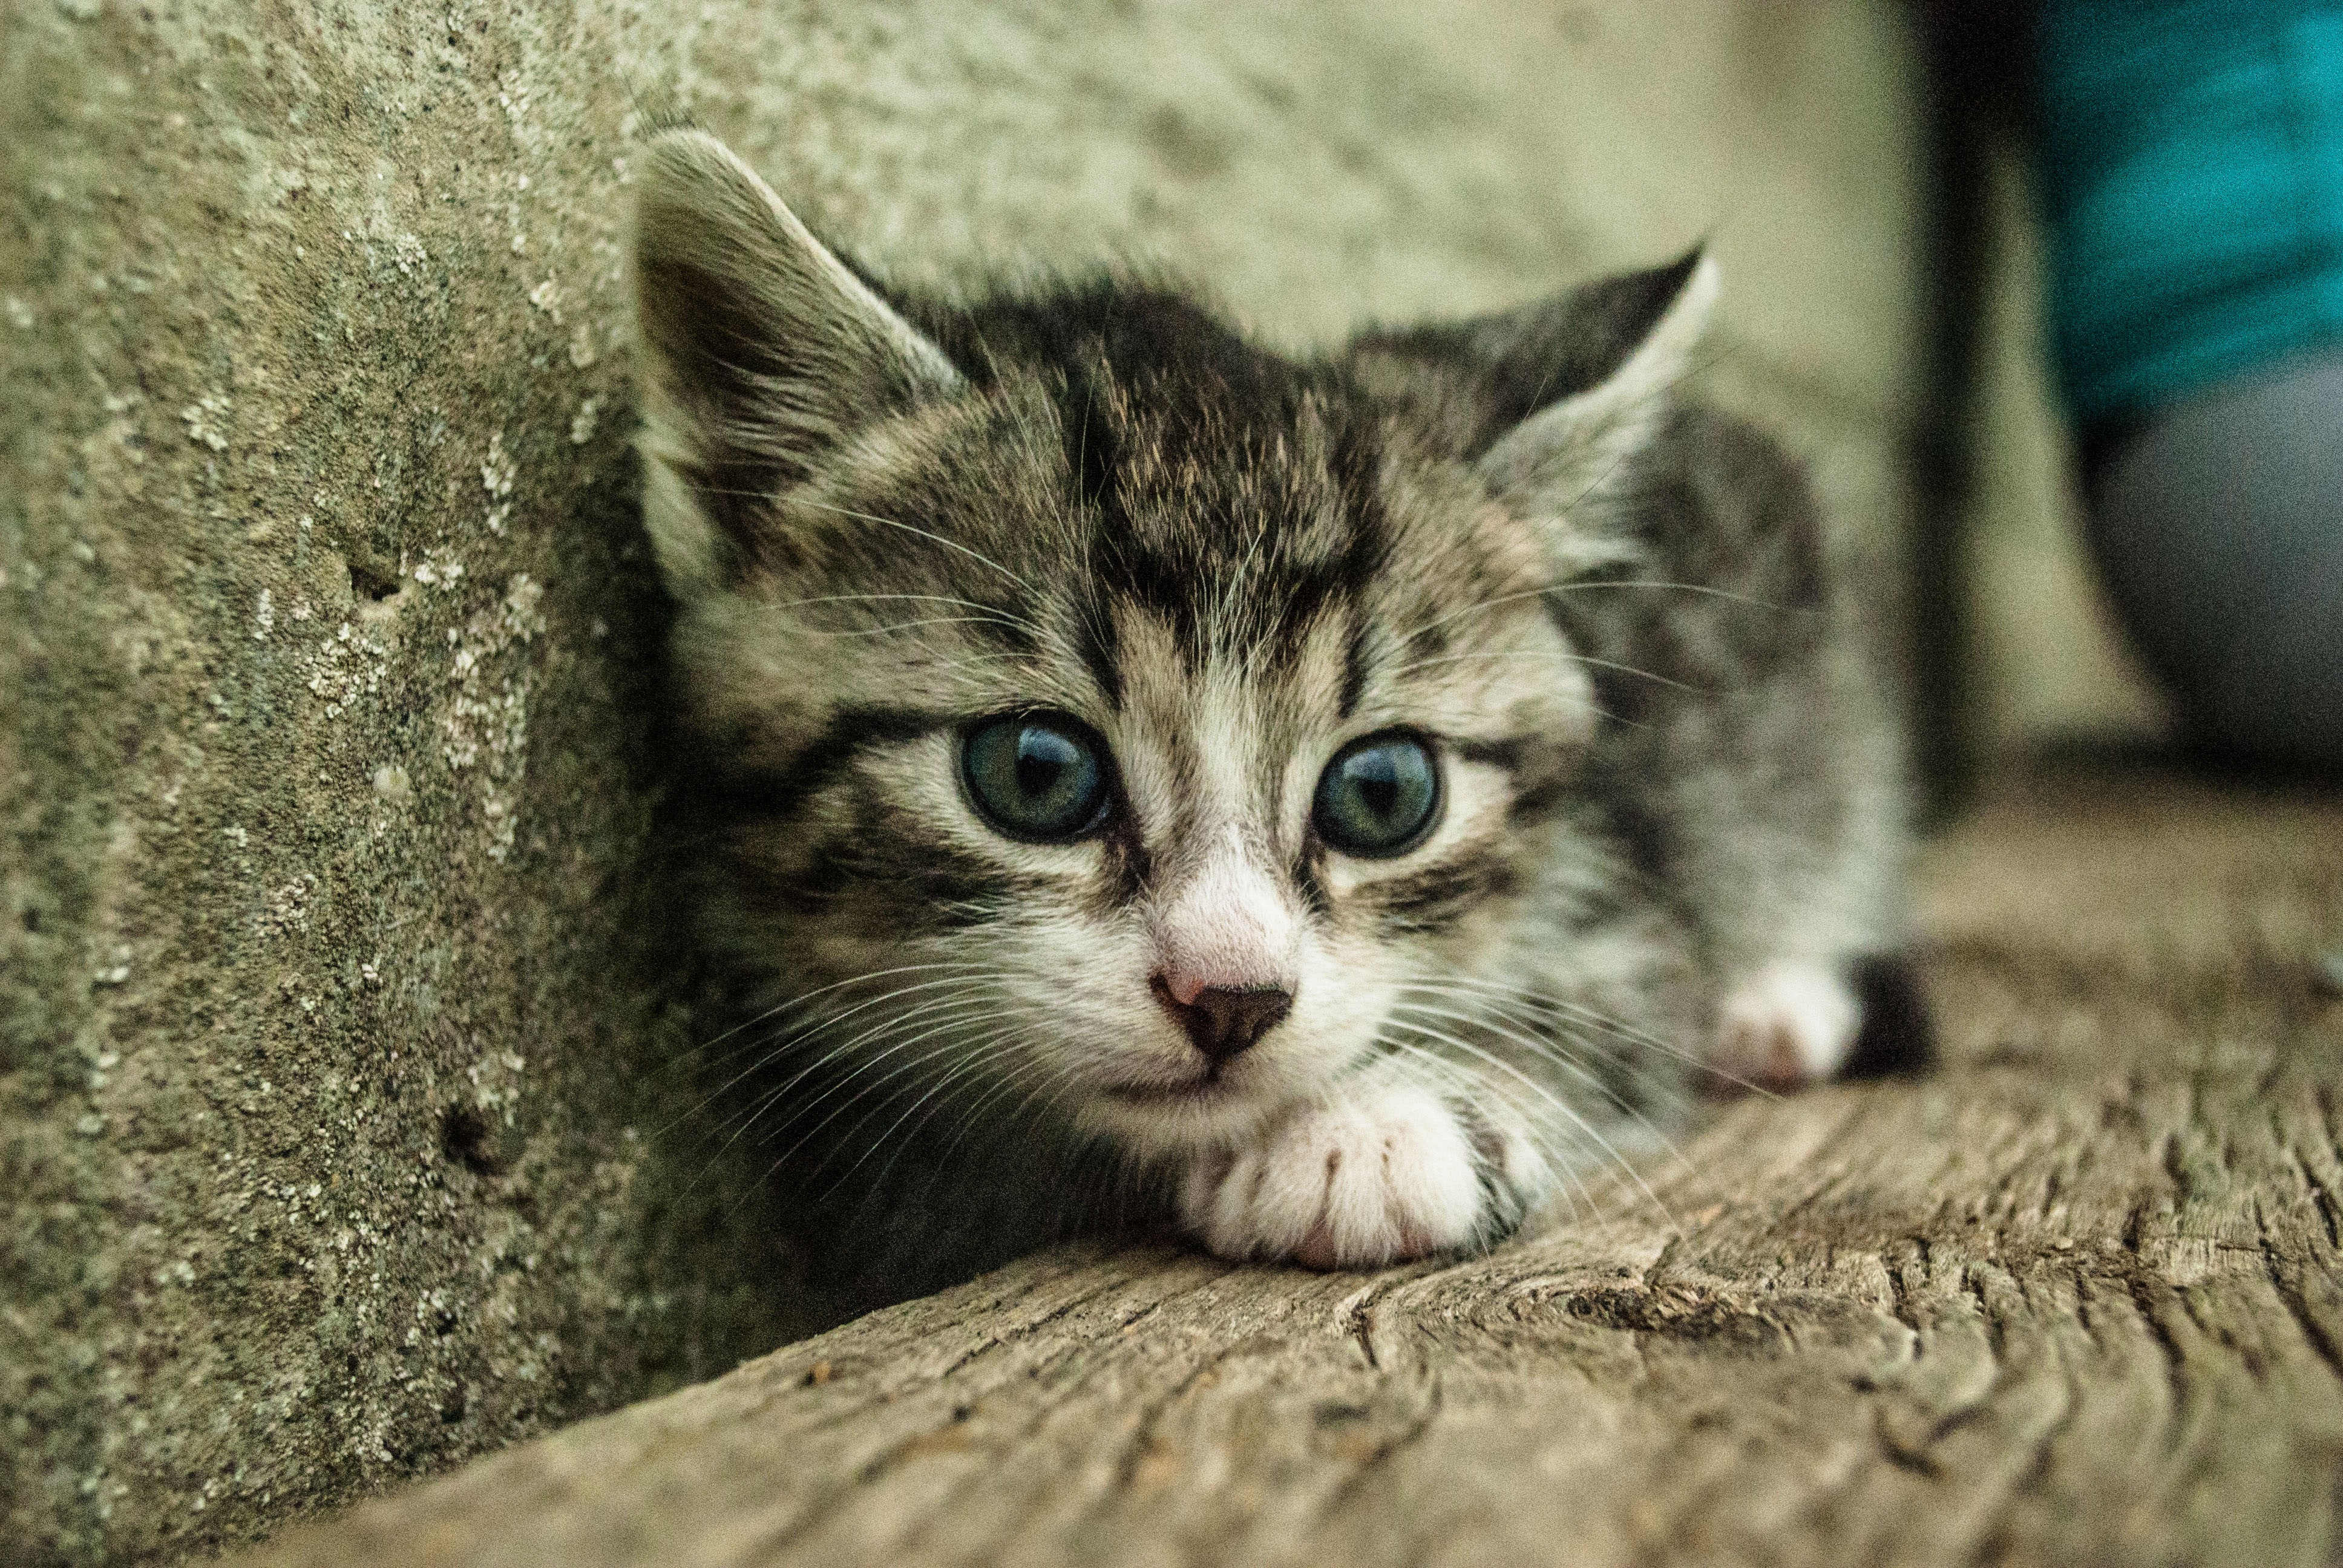
nature, hair, white, home, dog, animal, cute, looking, pet, fur, portrait, young, green, fluffy, kitten, cat, sitting, small, feline, mammal, care, black, fauna, friend, close up, face, eyes, whiskers, kitty, furry, vertebrate, funny, domestic, adorable, breed, purebred, pedigree, tabby cat, european shorthair, wild cat, small to medium sized cats, cat like mammal, domestic short haired cat